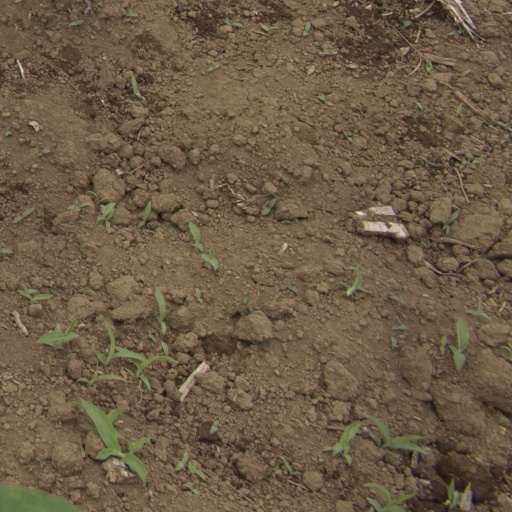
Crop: Jerusalem artichoke